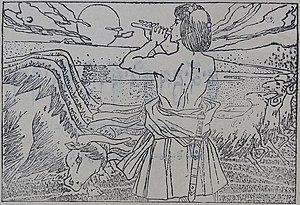
Wang Chiu-chiang, également connu sous le nom de 王九江, est un peintre sétchouanais dont l’œuvre est principalement basé sur une relation avec et de la nature, en réinterprétant le style traditionnel du shan-shui. Avec l’œuvre Le Chant de sûtra, il a reçu le prix d’excellence de l’Association des artistes de Chine en 2003, et est classé comme artiste national de première classe. Il est également collectionneur d’antiquités.